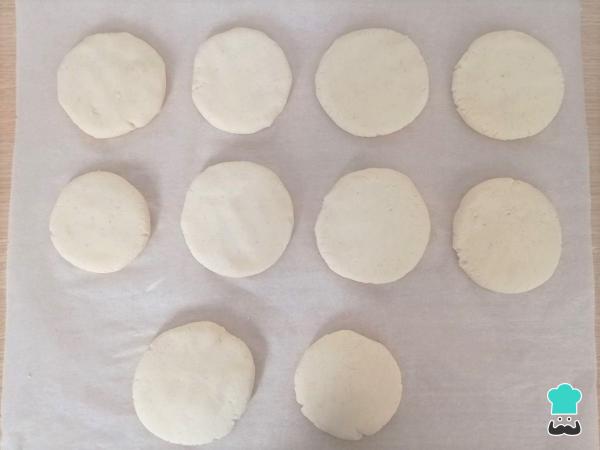
Una vez hecho el anterior paso, prepara la sartén o la plancha antiadherente. El secreto en este paso está en dejar que las arepas se hagan a fuego lento o a una temperatura media para que se cuezan lo mejor posible por dentro y la masa quede esponjosa. Una vez que se empiecen a dorar por un lado, debes dar la vuelta para que se haga por el otro. Mientras tanto pon el horno a precalentar.